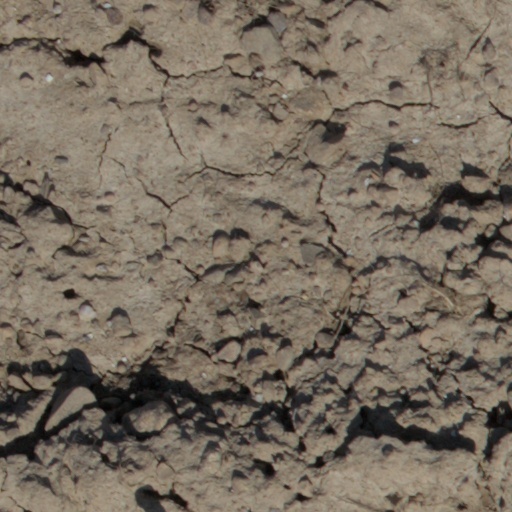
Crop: wheat